V606 Aquilae

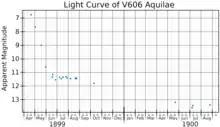
The light curve of nova V606 Aquilae plotted from photographic magnitude data tabulated by Shapley. Data points listed with identical times were averaged before plotting.

V606 Aquilae was a nova, which lit up in the constellation Aquila in 1899. The brightest reported magnitude for this nova was apparent magnitude 5.5, making it a naked eye object. It was discovered by Williamina Fleming on a photographic plate (one of the Henry Draper Memorial Photographs) taken on 21 April 1899 at the Harvard College Observatory. On the discovery plate, its photographic magnitude was later determined to be 6.75. It was not seen on the plate taken on 1 November 1898, and there were no reported observations of the region around the star during the 171 day interval before Fleming's discovery, so it is possible that the actual maximum of the event was missed.